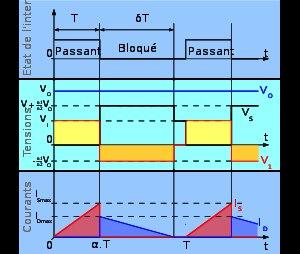
Un convertisseur Flyback est une alimentation à découpage, généralement avec une isolation galvanique entre l'entrée et la sortie. Son schéma de base est le même que celui d'un convertisseur Buck-Boost dans lequel on aurait remplacé l'inductance par un transformateur. Le convertisseur Flyback est probablement la structure la plus utilisée en industrie électronique. Il est généralement réservé aux applications de puissance réduite.